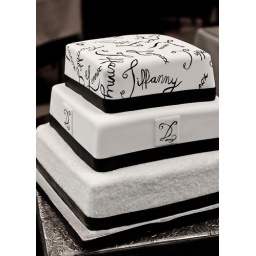
Black &amp;amp; white wedding cake created by Artisan Cake Baker, Emma Holliday of Emma's Delights in Seattle, WA